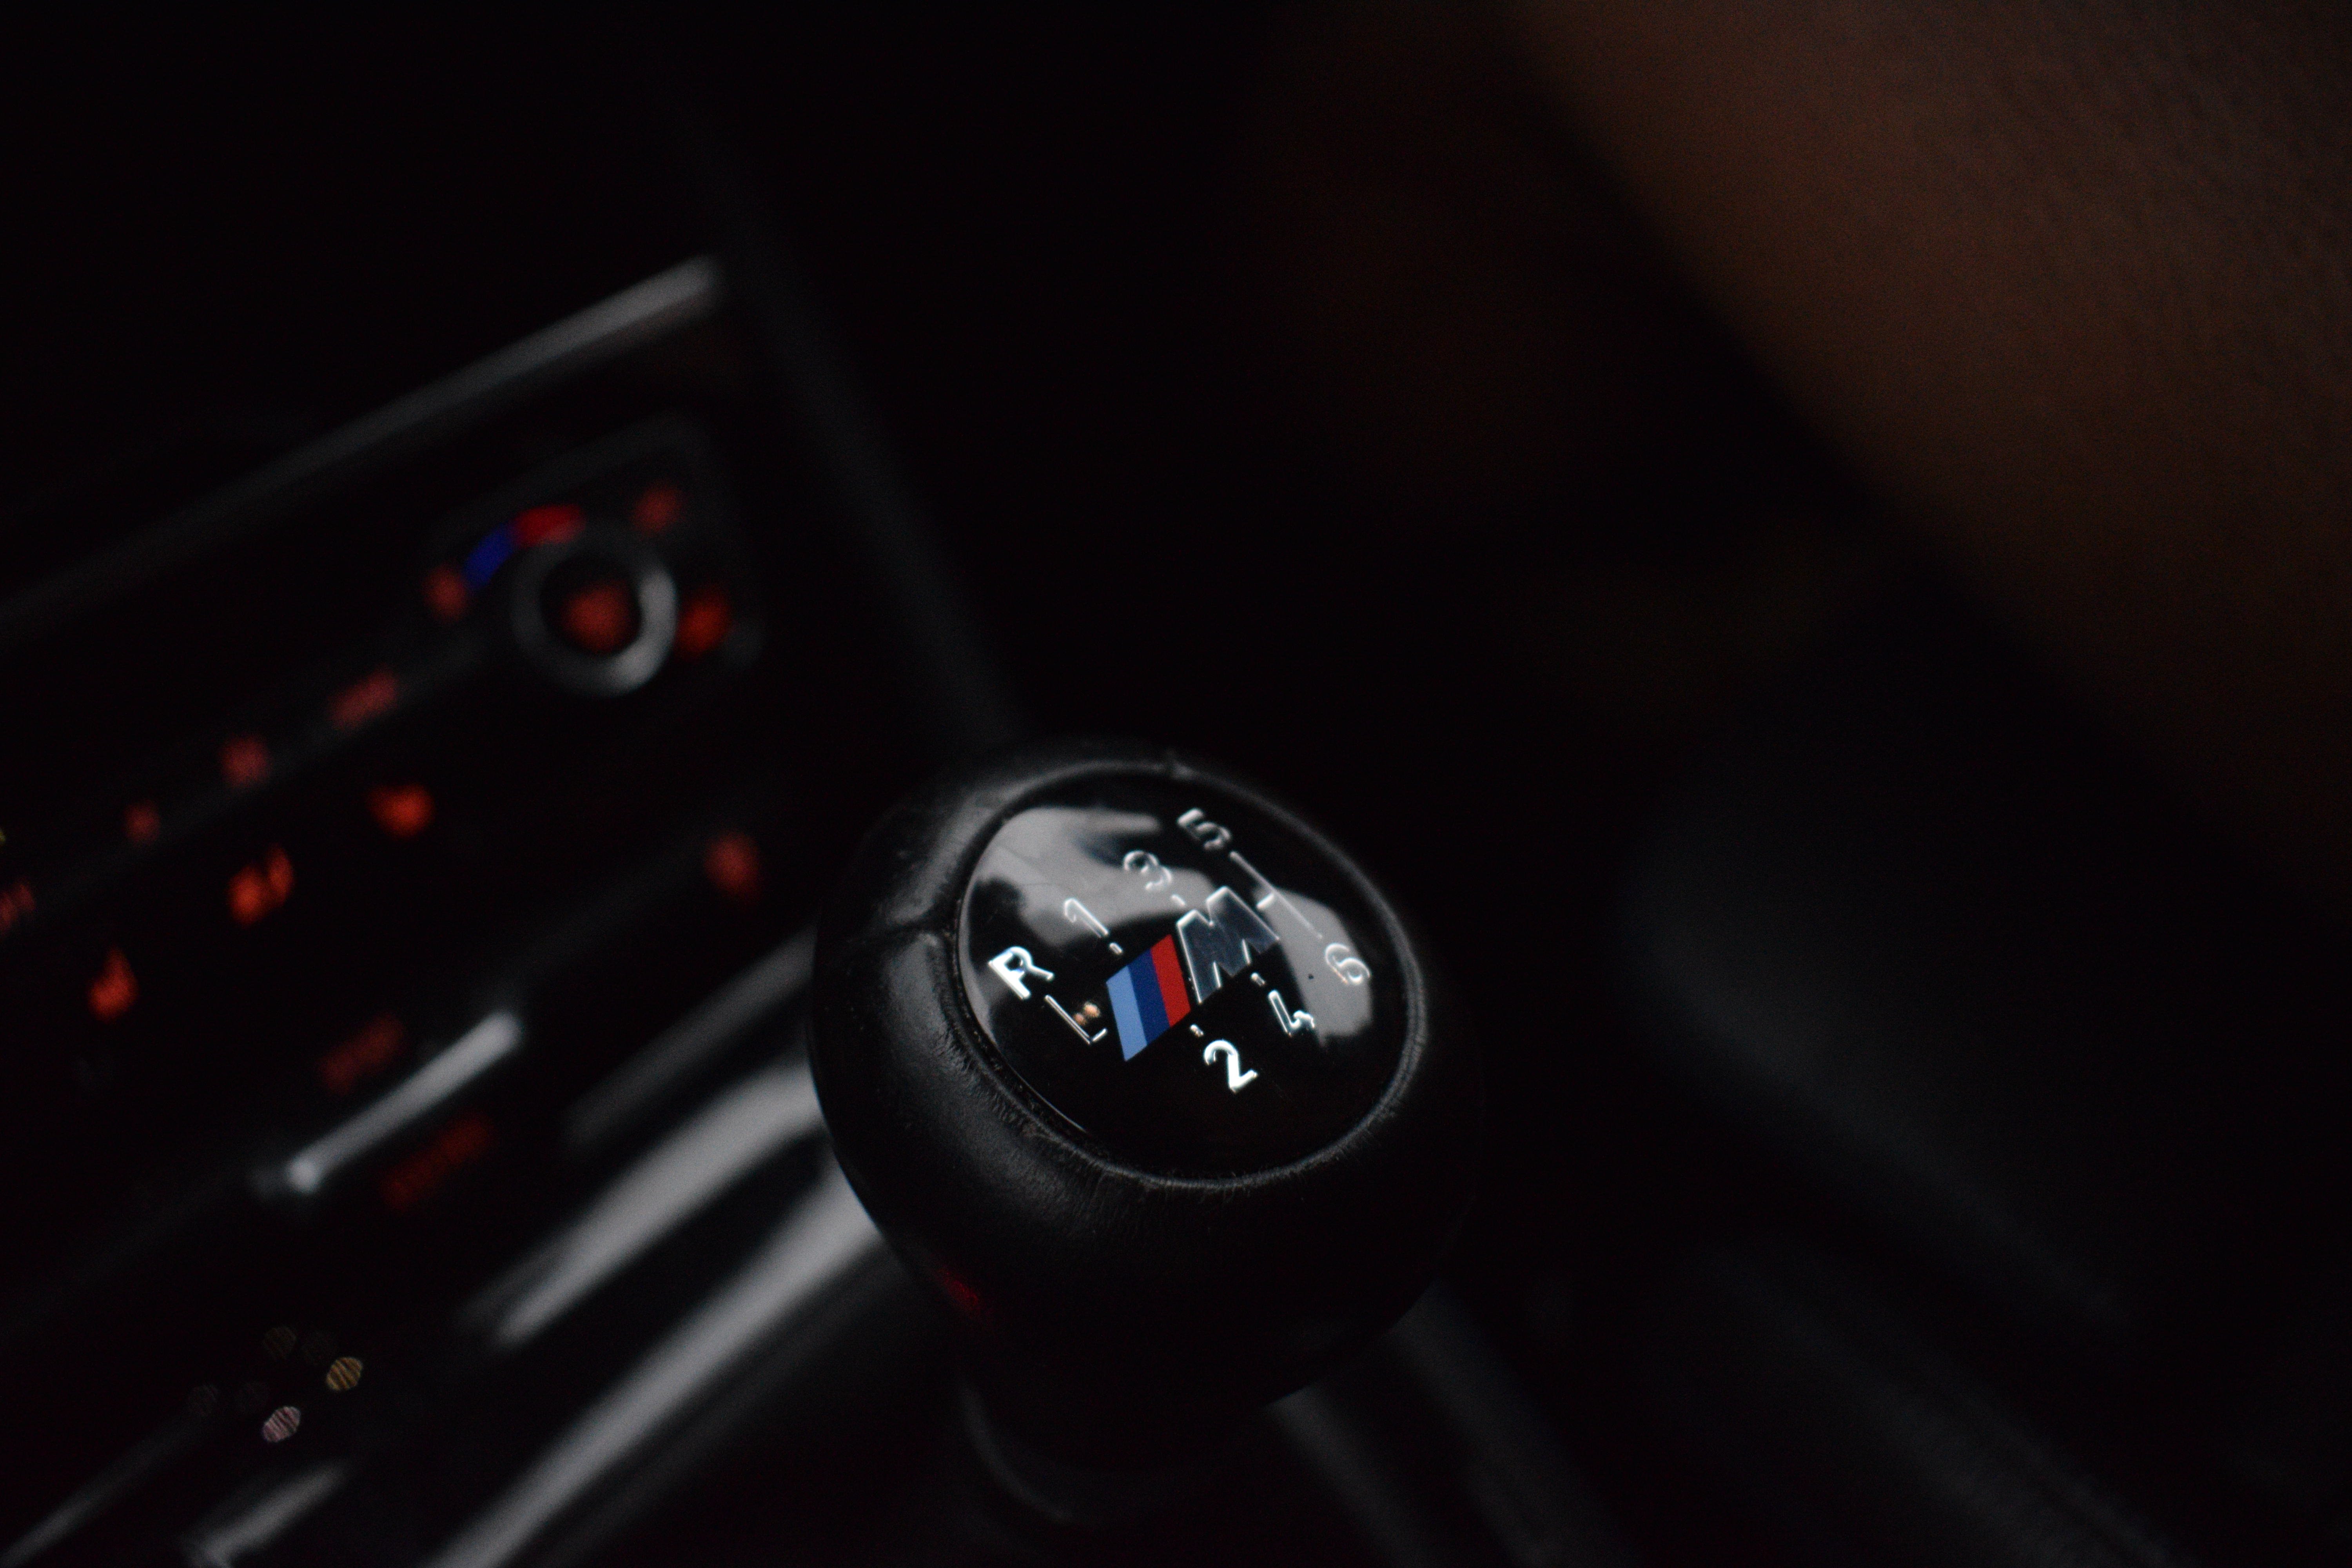
gear, stick, knob, car, ask, center console, gear shift, luxury vehicle, personal luxury car, vehicle audio